Health effects of sunlight exposure

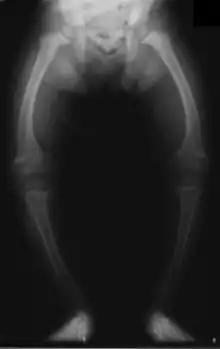
Radiograph of a child with rickets, usually caused by insufficient vitamin D

UVB radiation with a wavelength of 290–315 nanometers penetrates uncovered skin and converts cutaneous 7-dehydrocholesterol to previtamin D, which in turn becomes vitamin D. UVB radiation does not penetrate glass, so exposure to sunshine indoors through a window does not produce vitamin D. Time of day, time of year, geographic latitude, ground altitude, cloud cover, smog, skin melanin content, and sunscreen are among the factors that greatly affect UV intensity and vitamin D synthesis, making it difficult to provide general guidelines. It has been suggested by some researchers, for example, that adequate amounts of vitamin D can be produced with moderate sun exposure to the face, arms and legs, averaging 5–30 minutes twice per week without sunscreen. (The darker the complexion, or the weaker the sunlight, the more minutes of exposure are needed, approximating 25% of the time for minimal sunburn. Vitamin D overdose is impossible from UV exposure; the skin reaches an equilibrium where the vitamin degrades as fast as it is created.) Individuals with limited sun exposure need to include good sources of vitamin D in their diet or take a supplement.